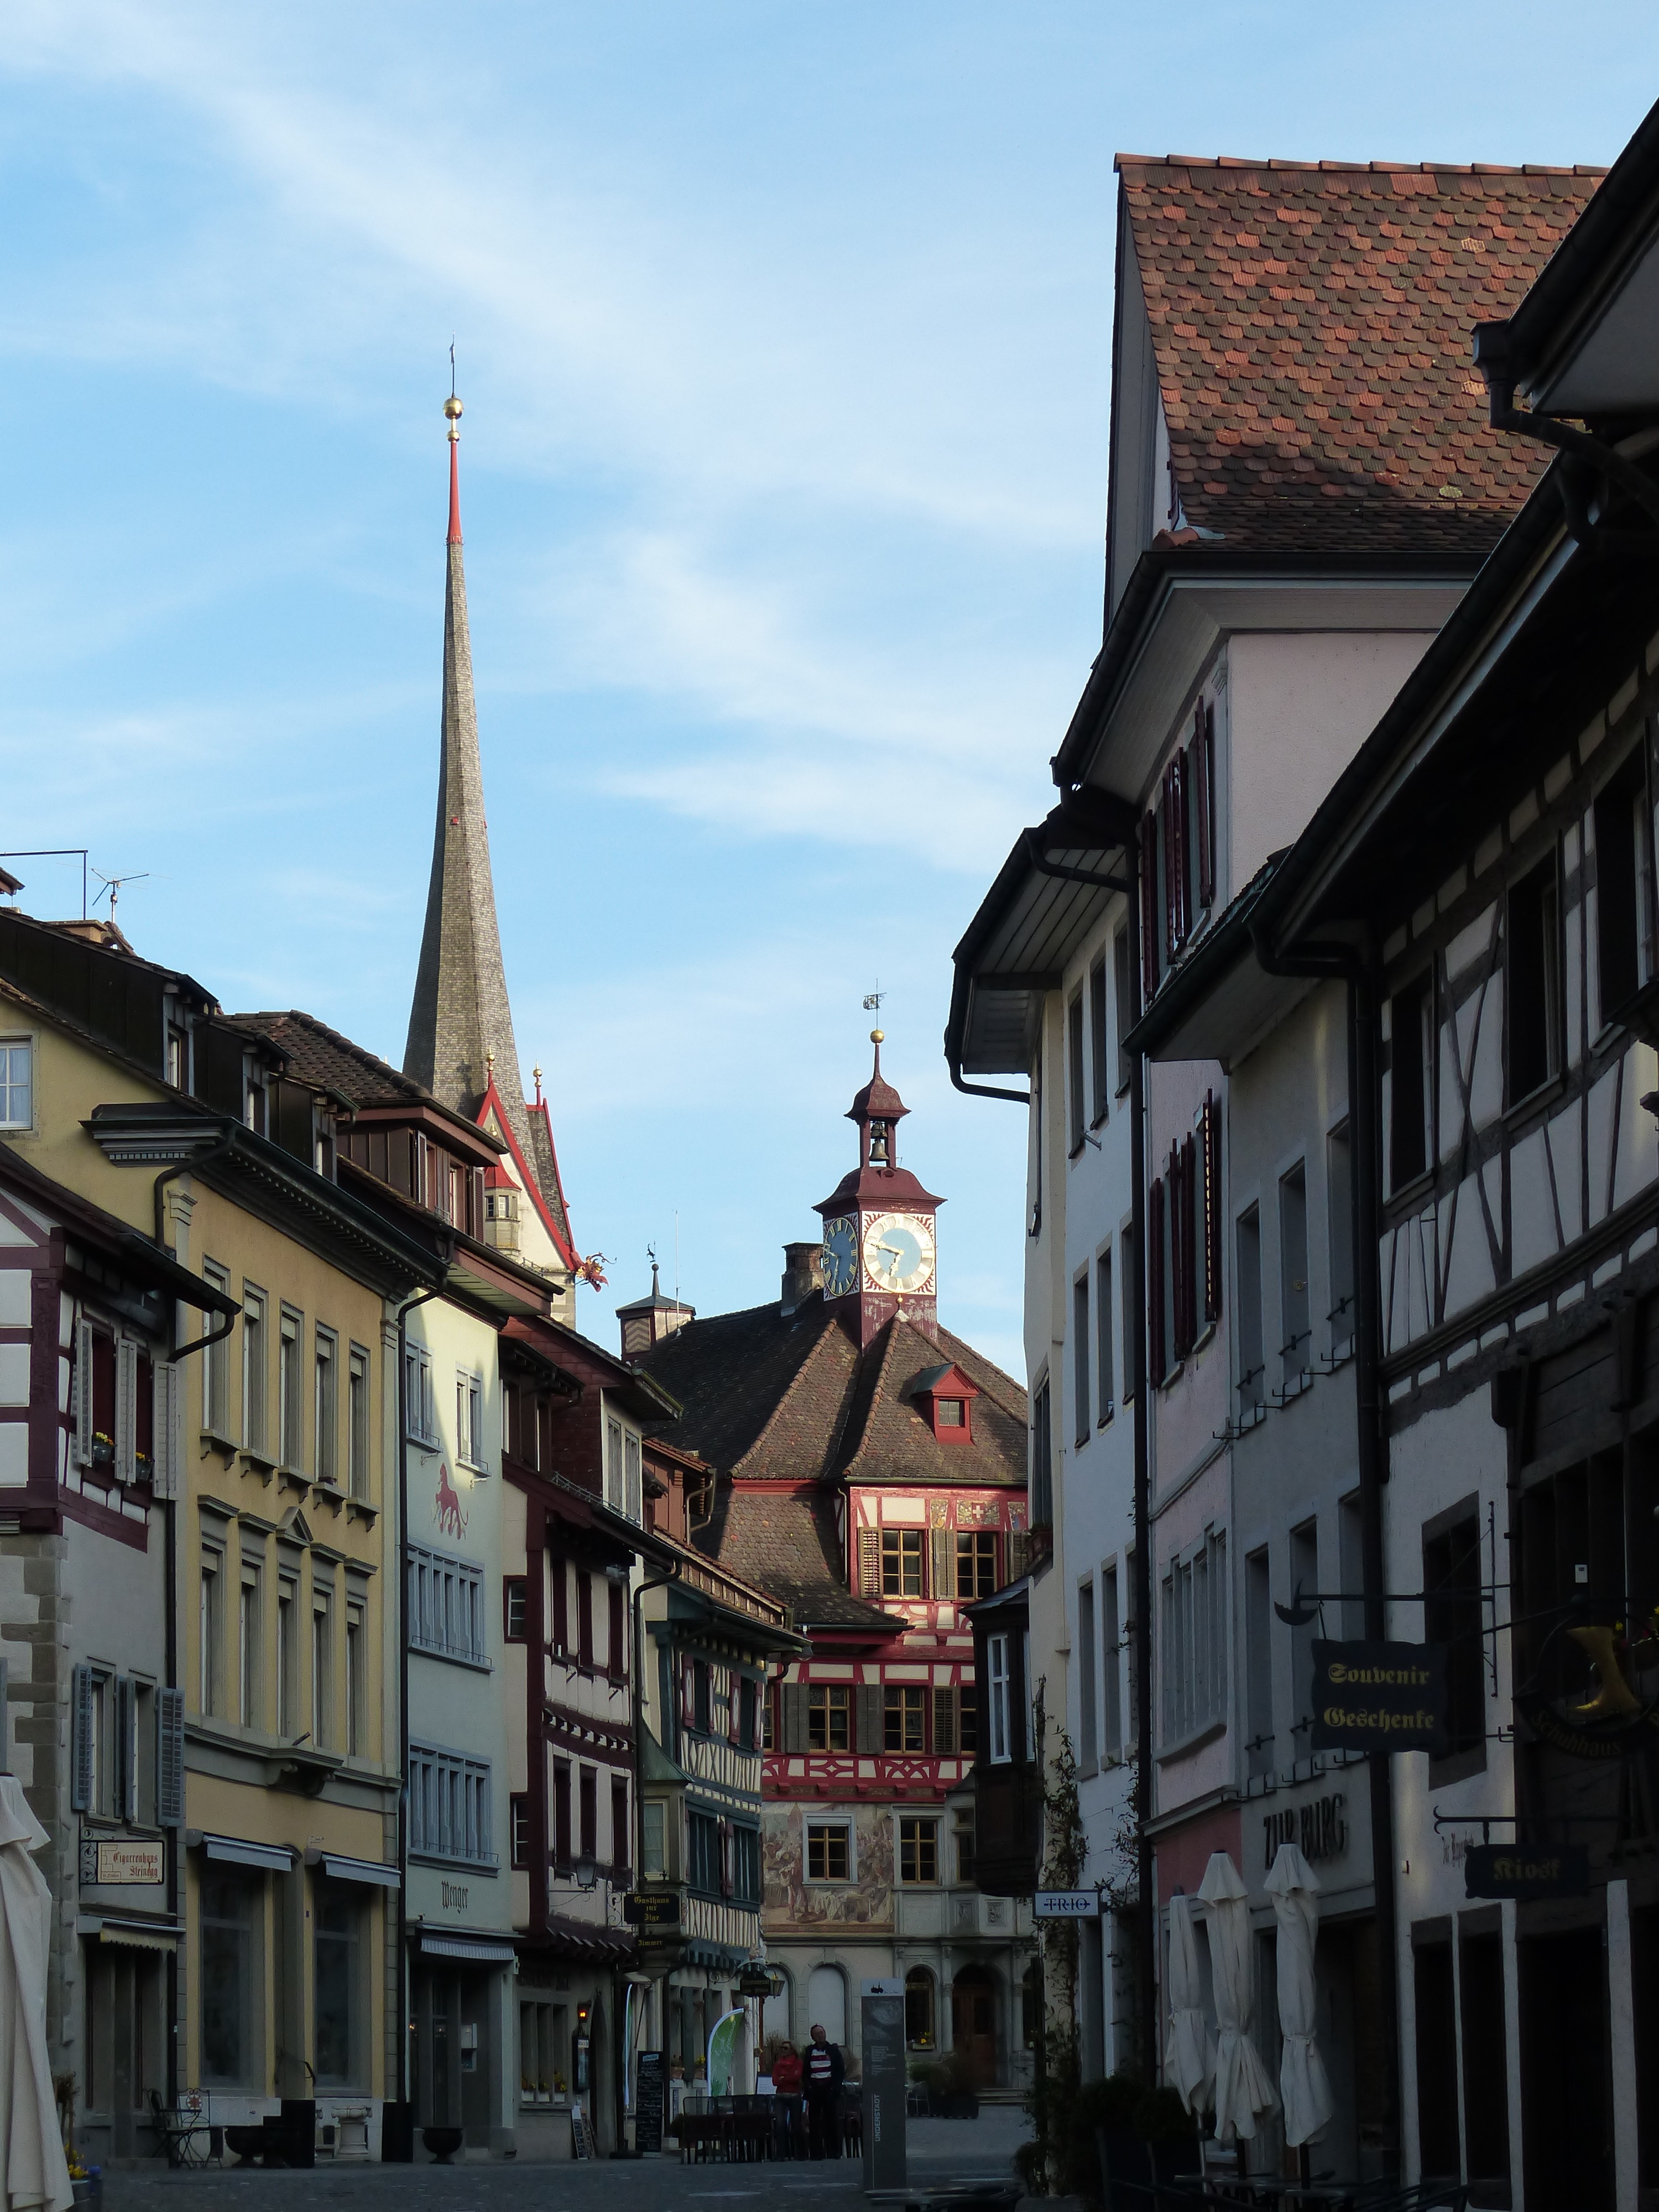
architecture, road, street, house, town, alley, city, cityscape, downtown, evening, landmark, facade, tourism, waterway, infrastructure, homes, neighbourhood, town hall, pedestrian zone, fachwerkh user, town hall square, stein am rhein, urban area, human settlement